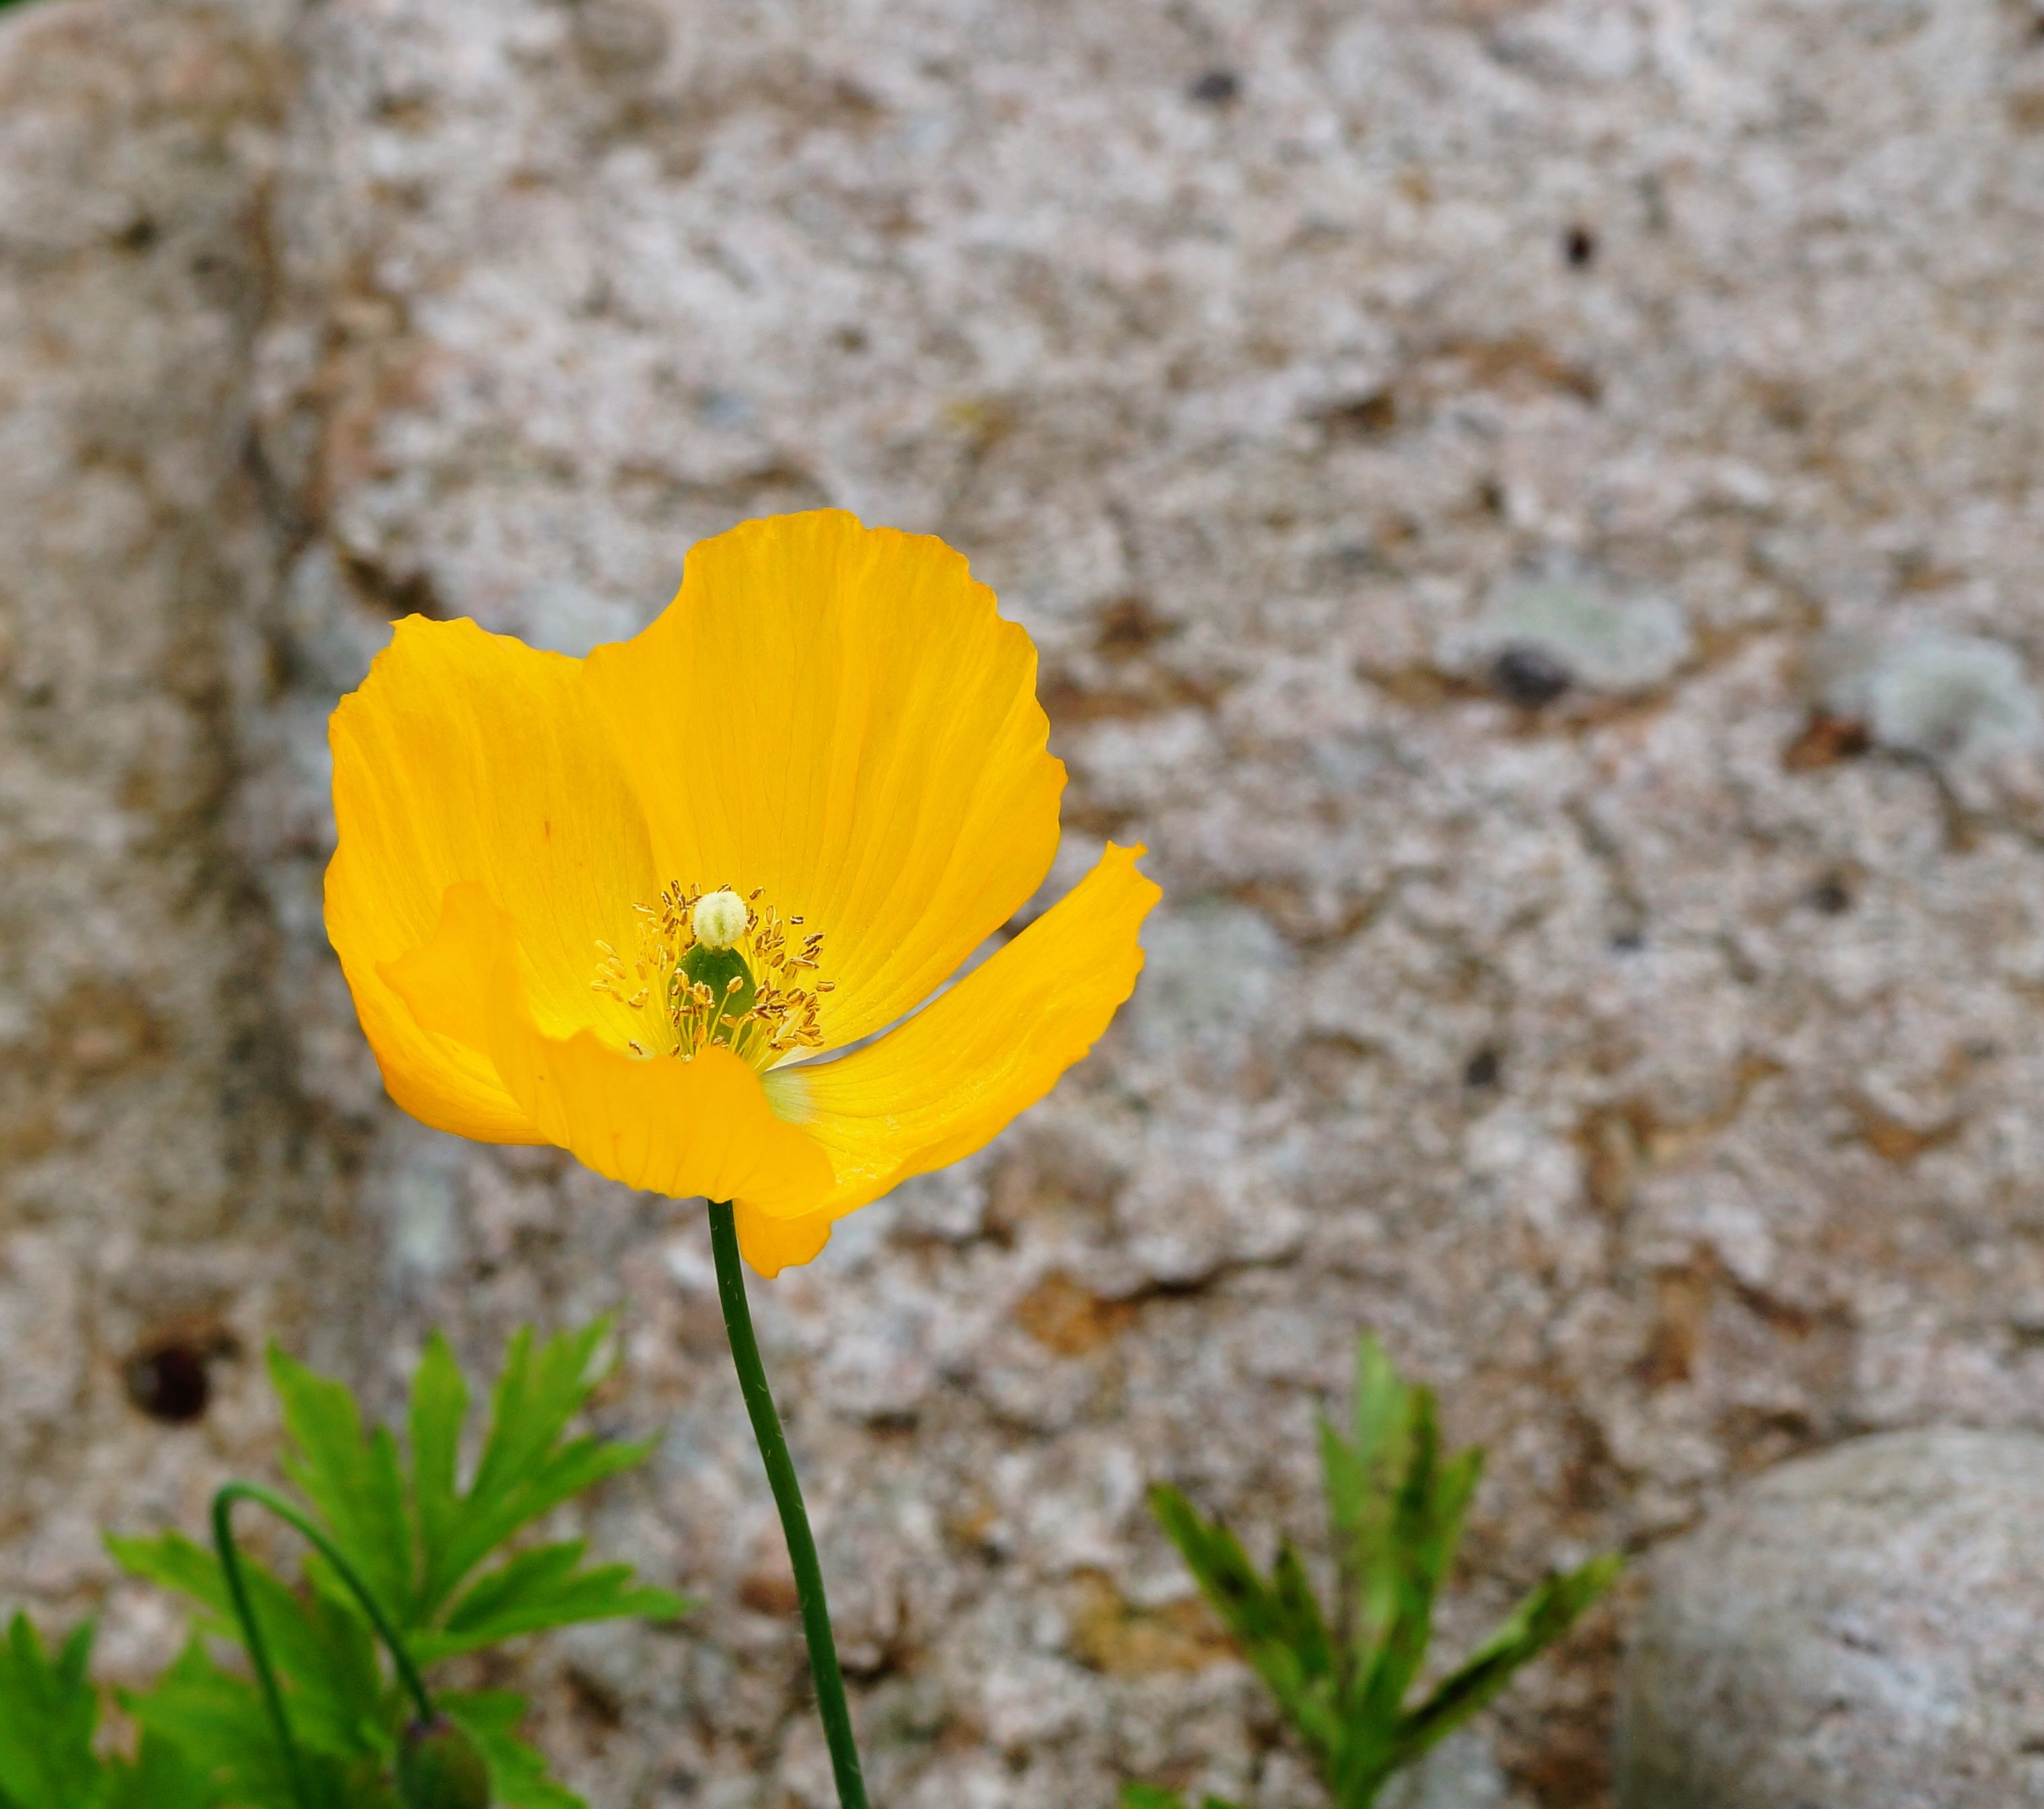
nature, blossom, plant, leaf, flower, petal, bloom, botany, yellow, close, flora, wildflower, close up, bright, poppy, macro photography, flowering plant, plant stem, land plant